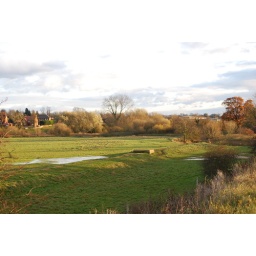
Flood water in the field next to footpath